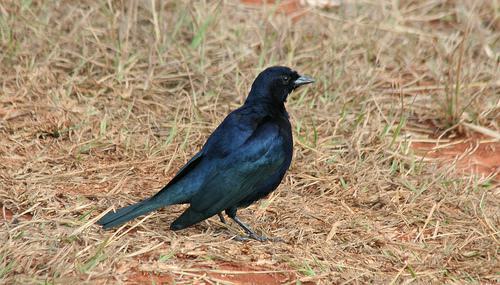
A photo of a shiny cowbird